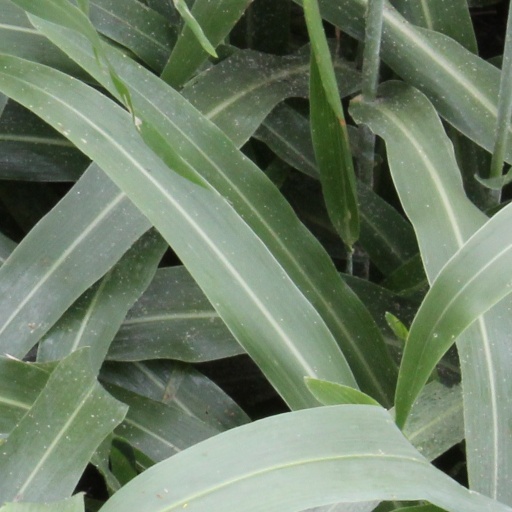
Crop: sorghum